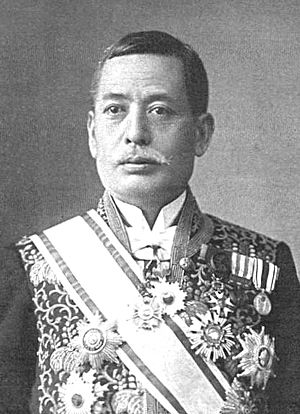
Ishii Kikujirō
Ishii Kikujiro.
Ishii Kikujirō var en japansk greve og diplomat.